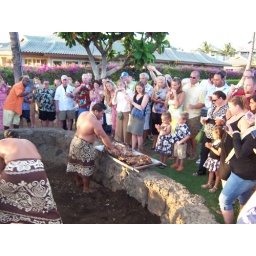
The pig being cooked under ground for the Royal Luau